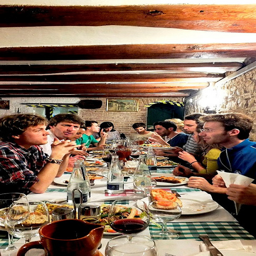
A group of people sit down for dinner.
A large group of people is sitting at a table eating.
A long table in a restaurant with people down both sides eating and laughing.
A view of a group of people sitting at a table.
a bunch of people are sitting around a table